List of The Familiar of Zero episodes

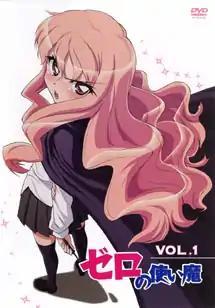
Zero no Tsukaima Japanese DVD volume 1 cover

The Japanese anime series "The Familiar of Zero" consists of four seasons, and the story follows characters from the second-year class of a magic academy, with the main one being an inept mage Louise and her familiar, a human from Earth, Saito Hiraga.